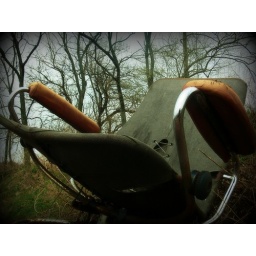
A chair atop an abandoned car faces the water's edge in Brooklyn.